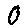
Label: 0